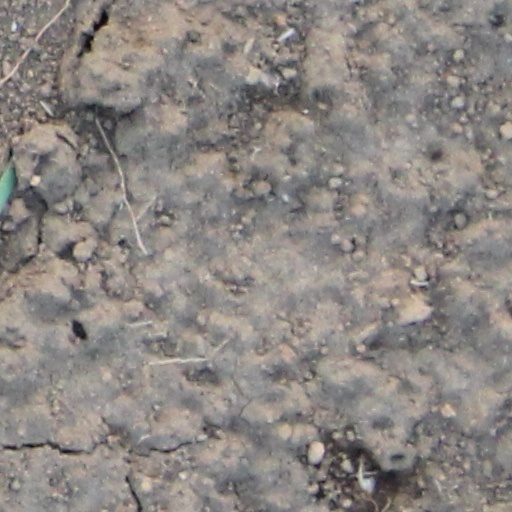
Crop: wheat